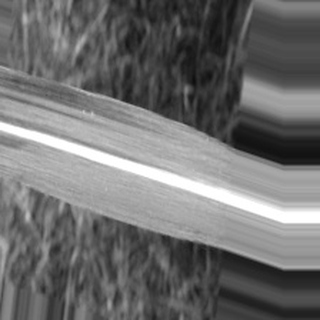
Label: sugarcane_bacterial_blight